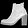
Label: Ankle boot